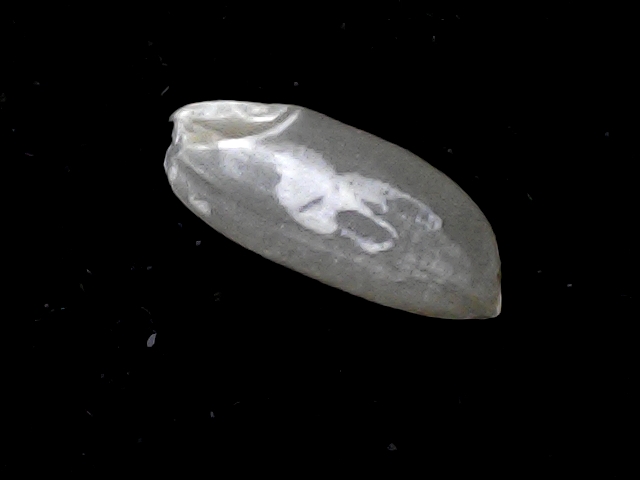
Rice variety: BD39